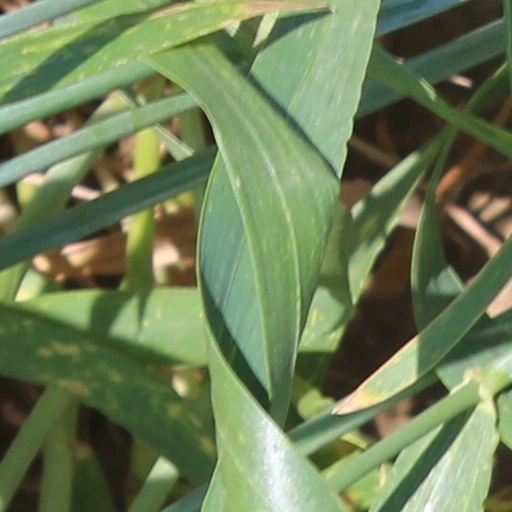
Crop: wheat